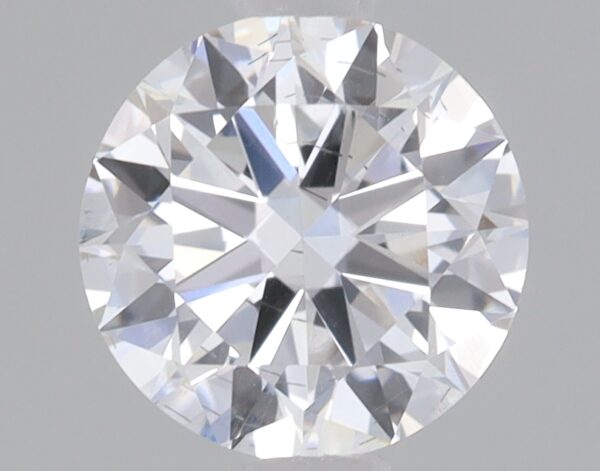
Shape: round
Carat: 0.72
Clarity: SI1
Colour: D
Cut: EX
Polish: VG
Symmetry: VG
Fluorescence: NONE
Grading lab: IGI
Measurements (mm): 5.74 x 5.79 x 3.46